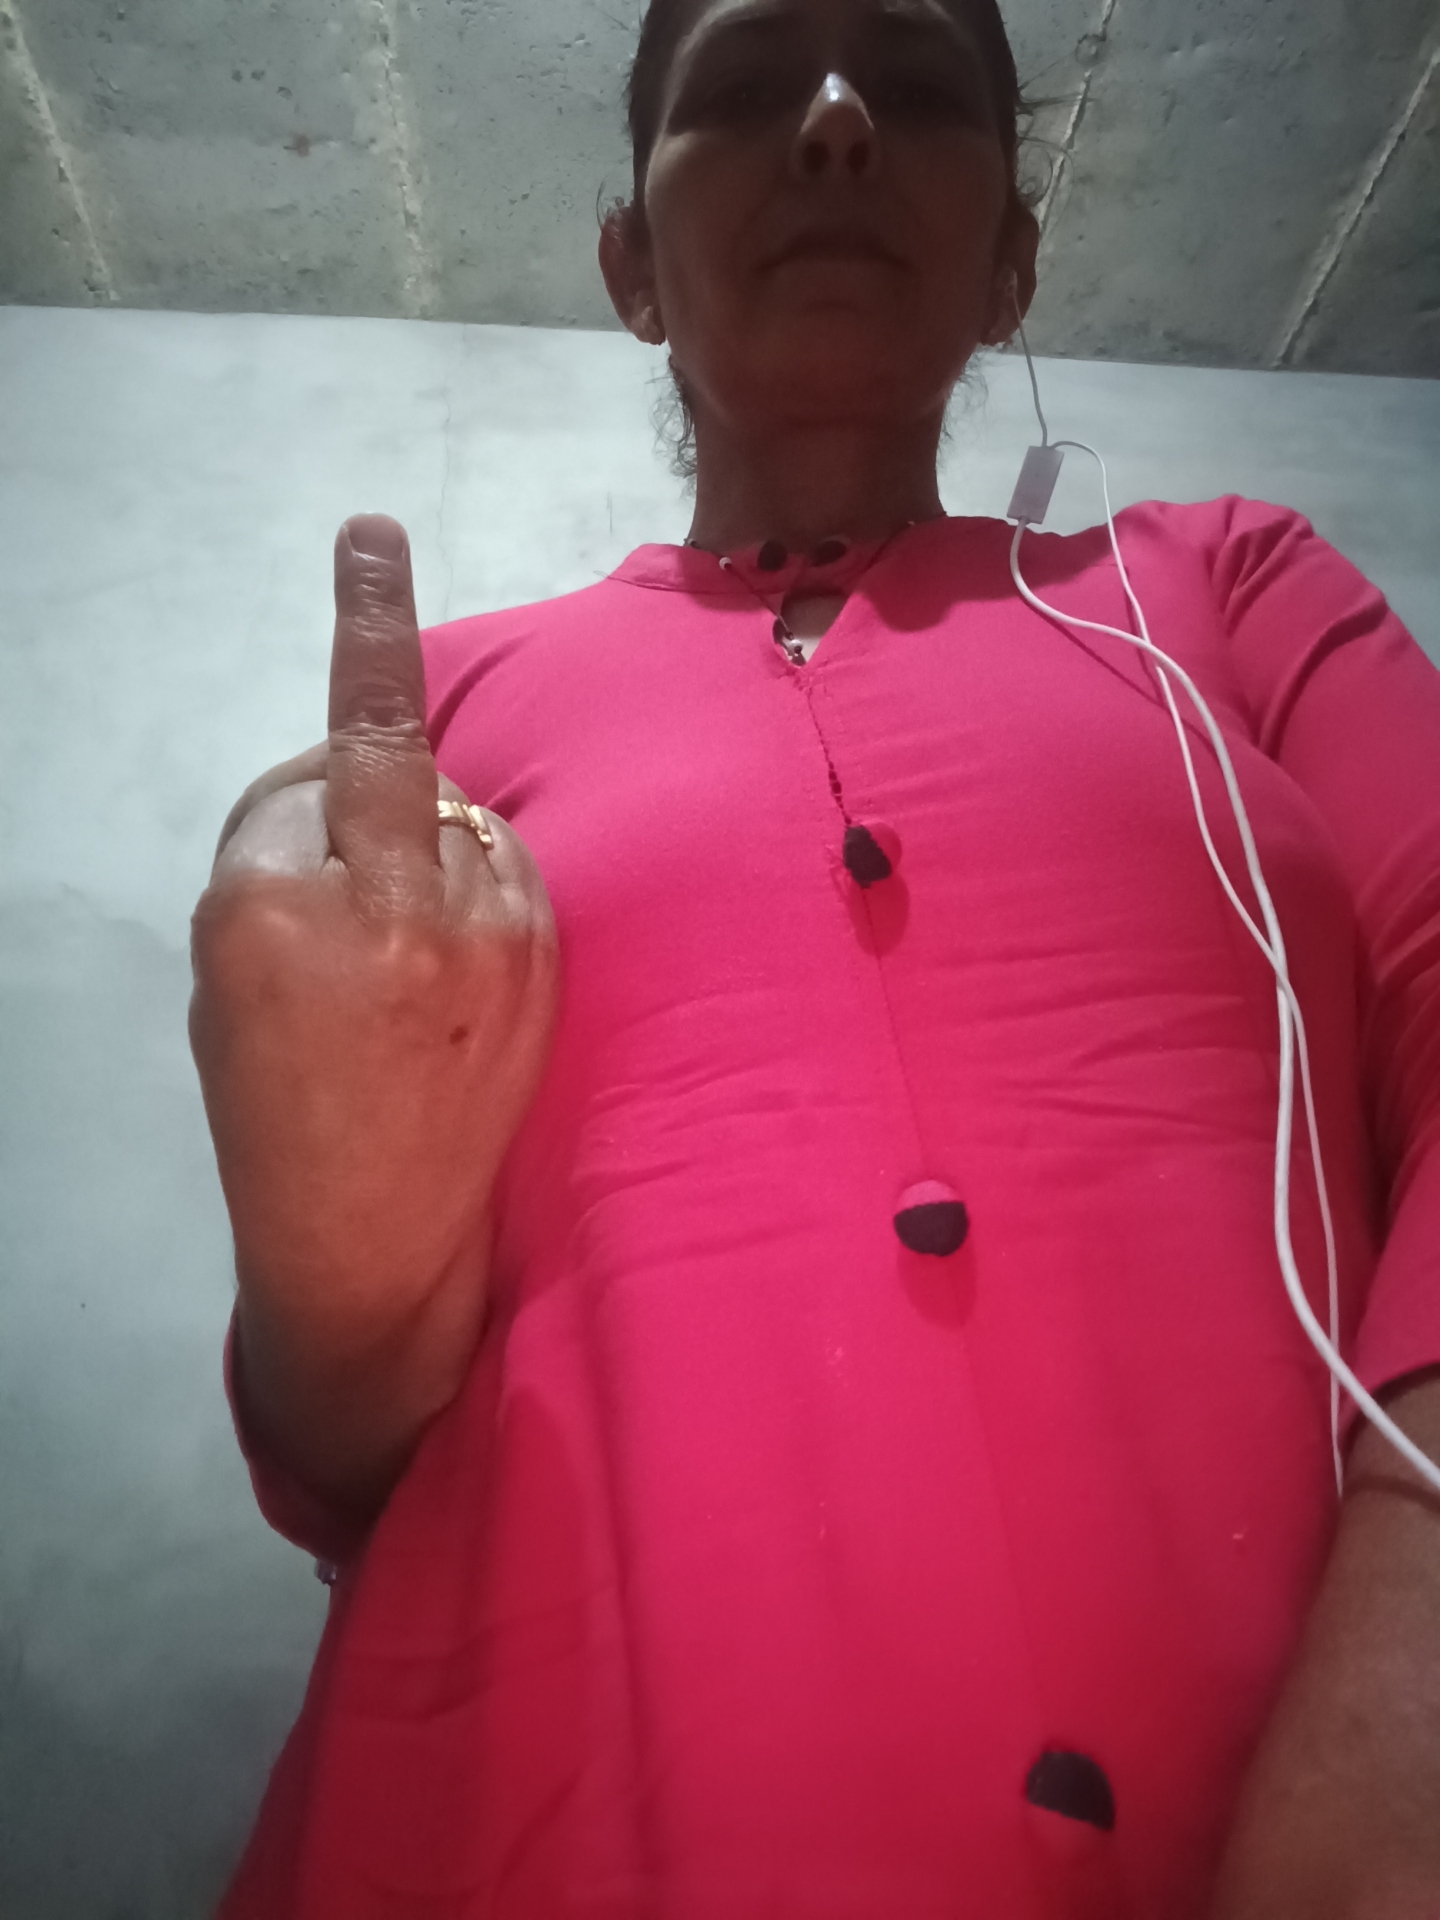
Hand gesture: middle_finger